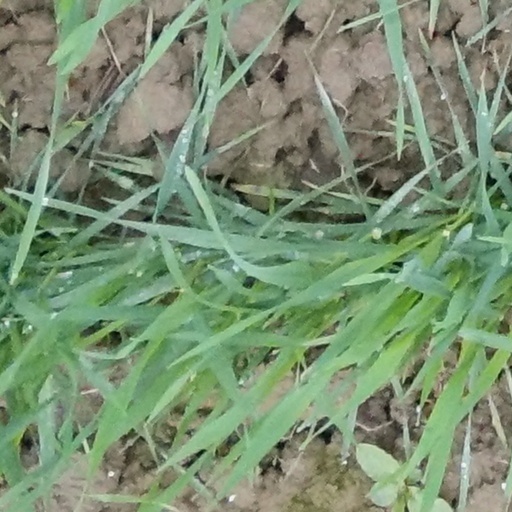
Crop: wheat